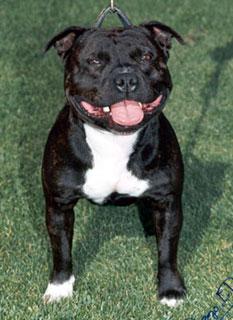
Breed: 203-n000015-Staffordshire_bullterrier